Hannover H 1 Vampyr

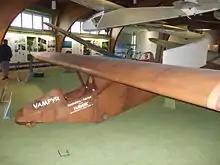
Vampyr replica at the "Deutsches Segelflugmuseum mit Modellflug" (German Glider Museum) Wasserkuppe

The Vampyr was built specifically to compete in the 1921 Rhön Gliding competition at the Wasserkuppe. Arriving late with only three flying days remaining the Vampyr, given the entry number of 45and flying marking I, flown by Arthur Martens, soon demonstrated superior performance over the competition. Several long glides were carried out, unfortunately some long duration flights, which could have taken the first prize, were shortened due to Martens circling. No soaring was witnessed on competition flights, with the exception of the short tragic flight of Leusch in the Weltensegler.